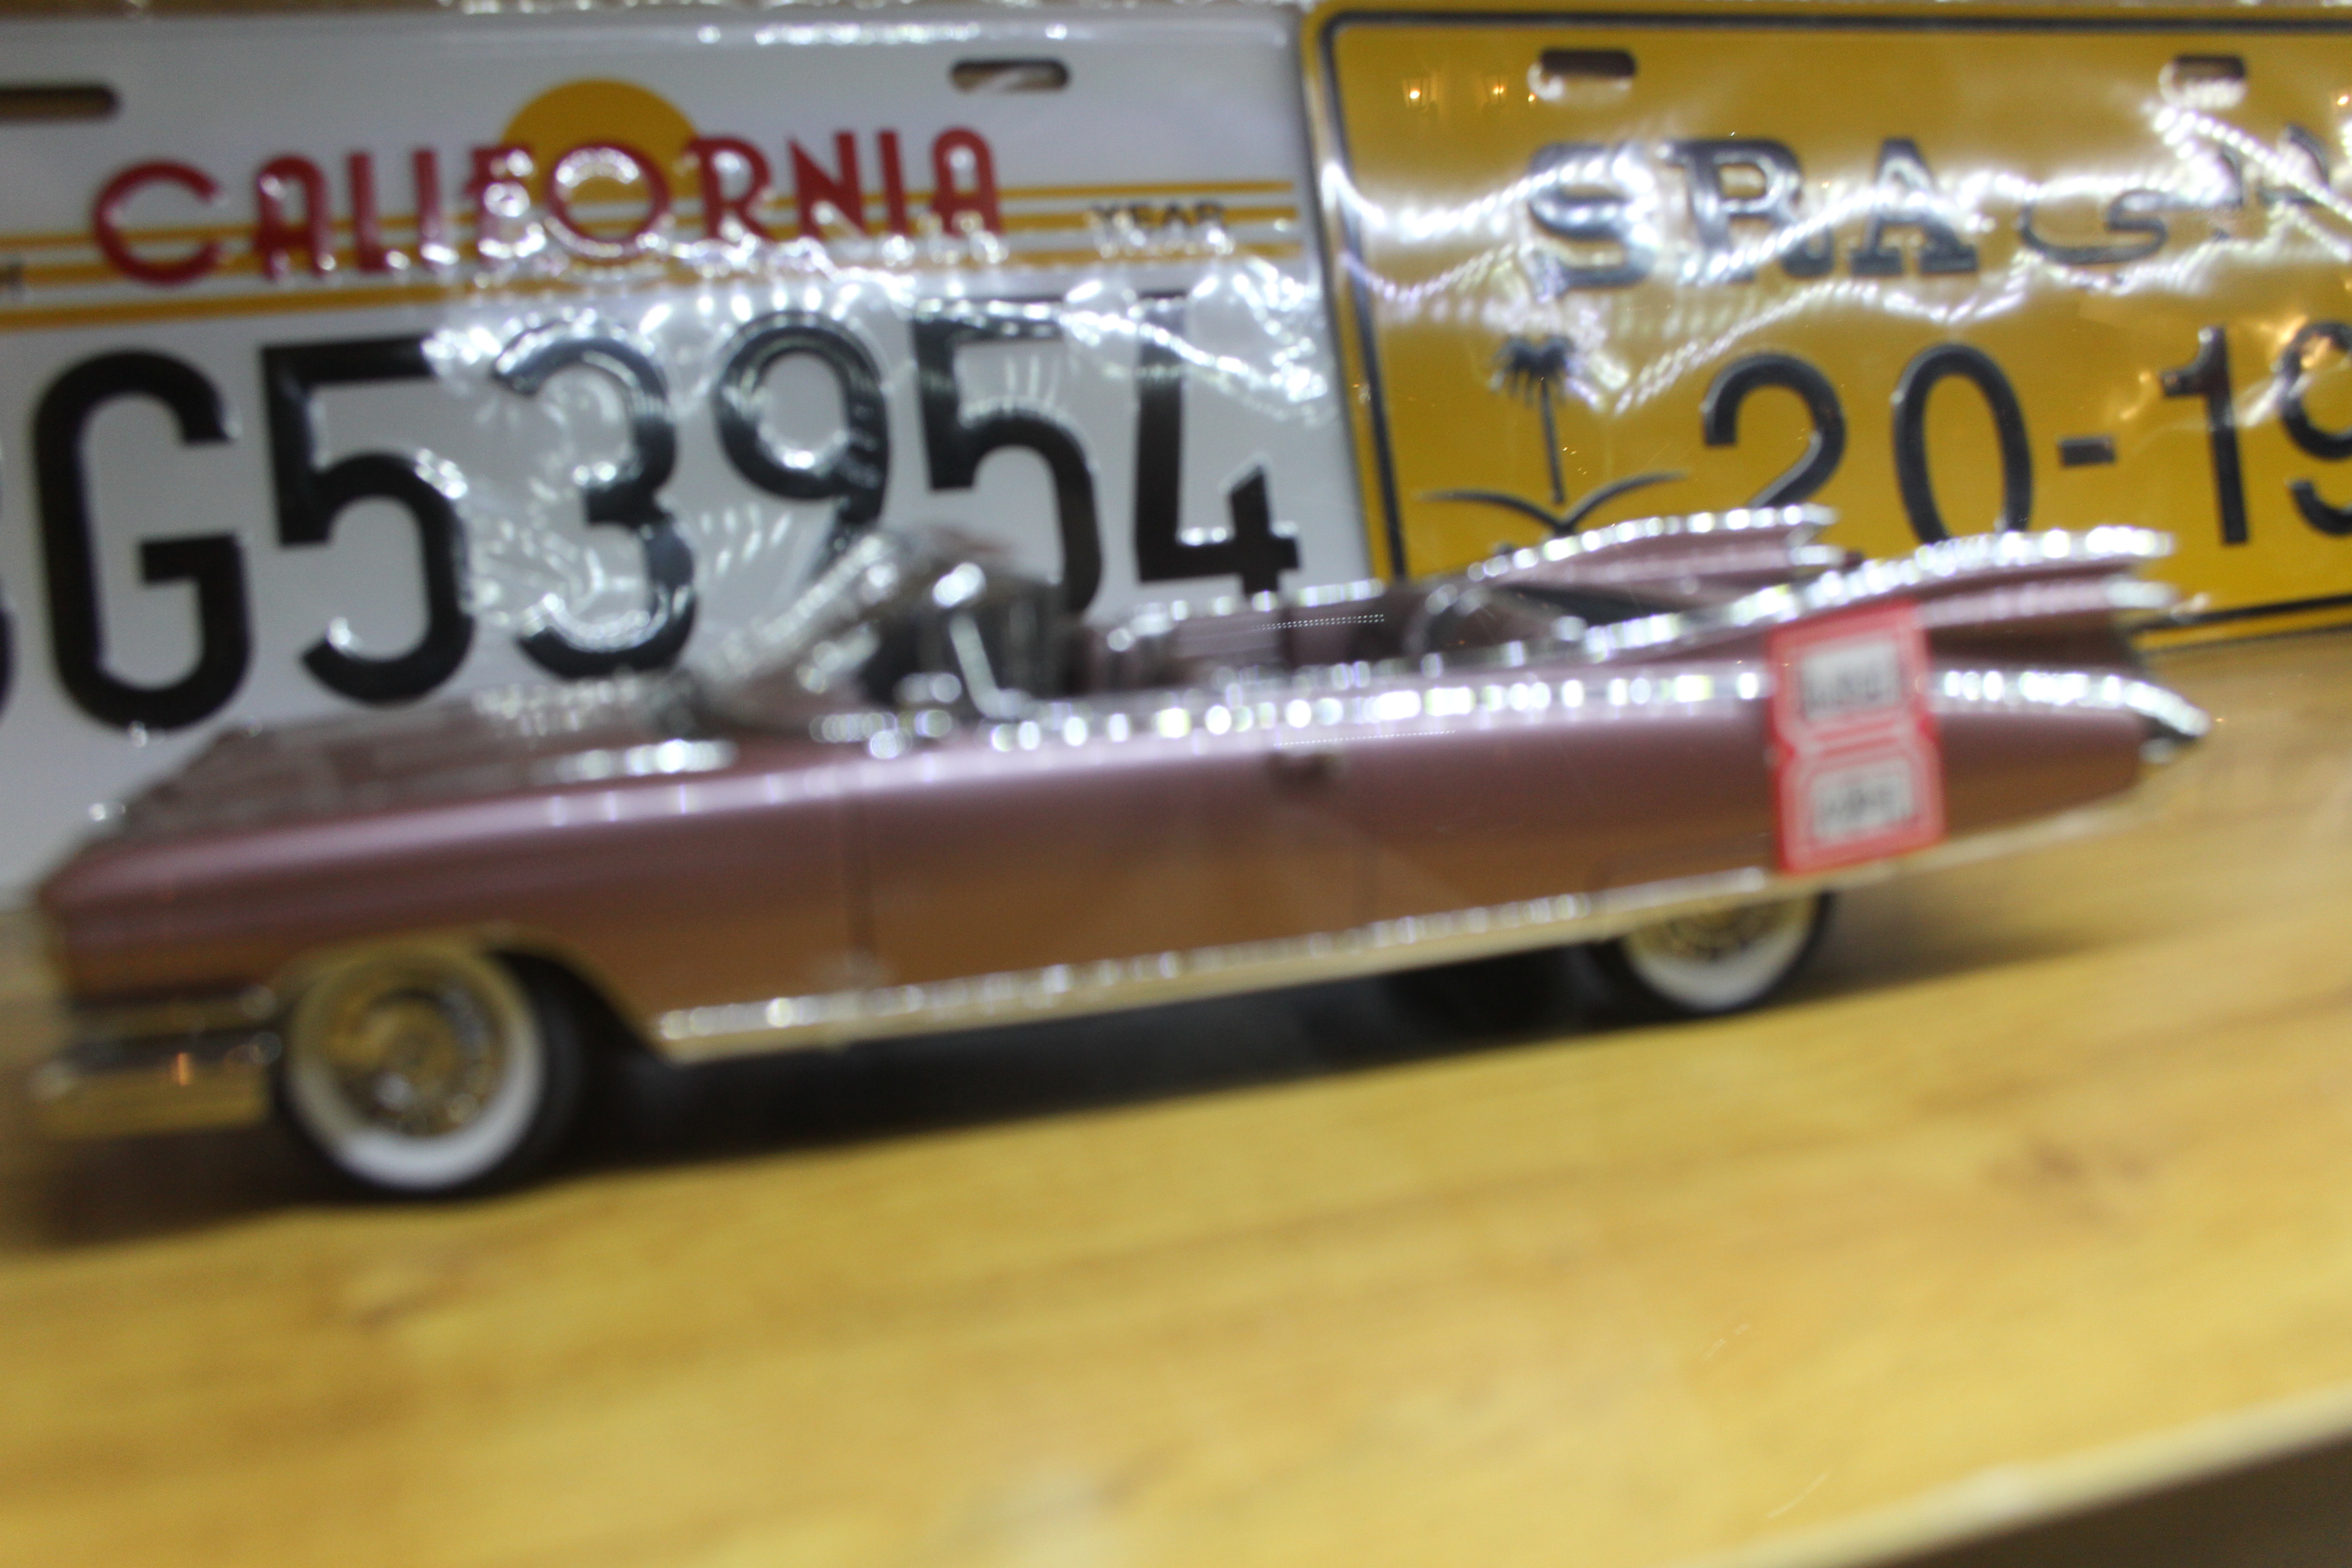
cars, vehicles, arts, vehicle, car, classic car, full size car, toy vehicle, model car, luxury vehicle, classic, automotive wheel system, scale model, coupe, vintage car, sedan